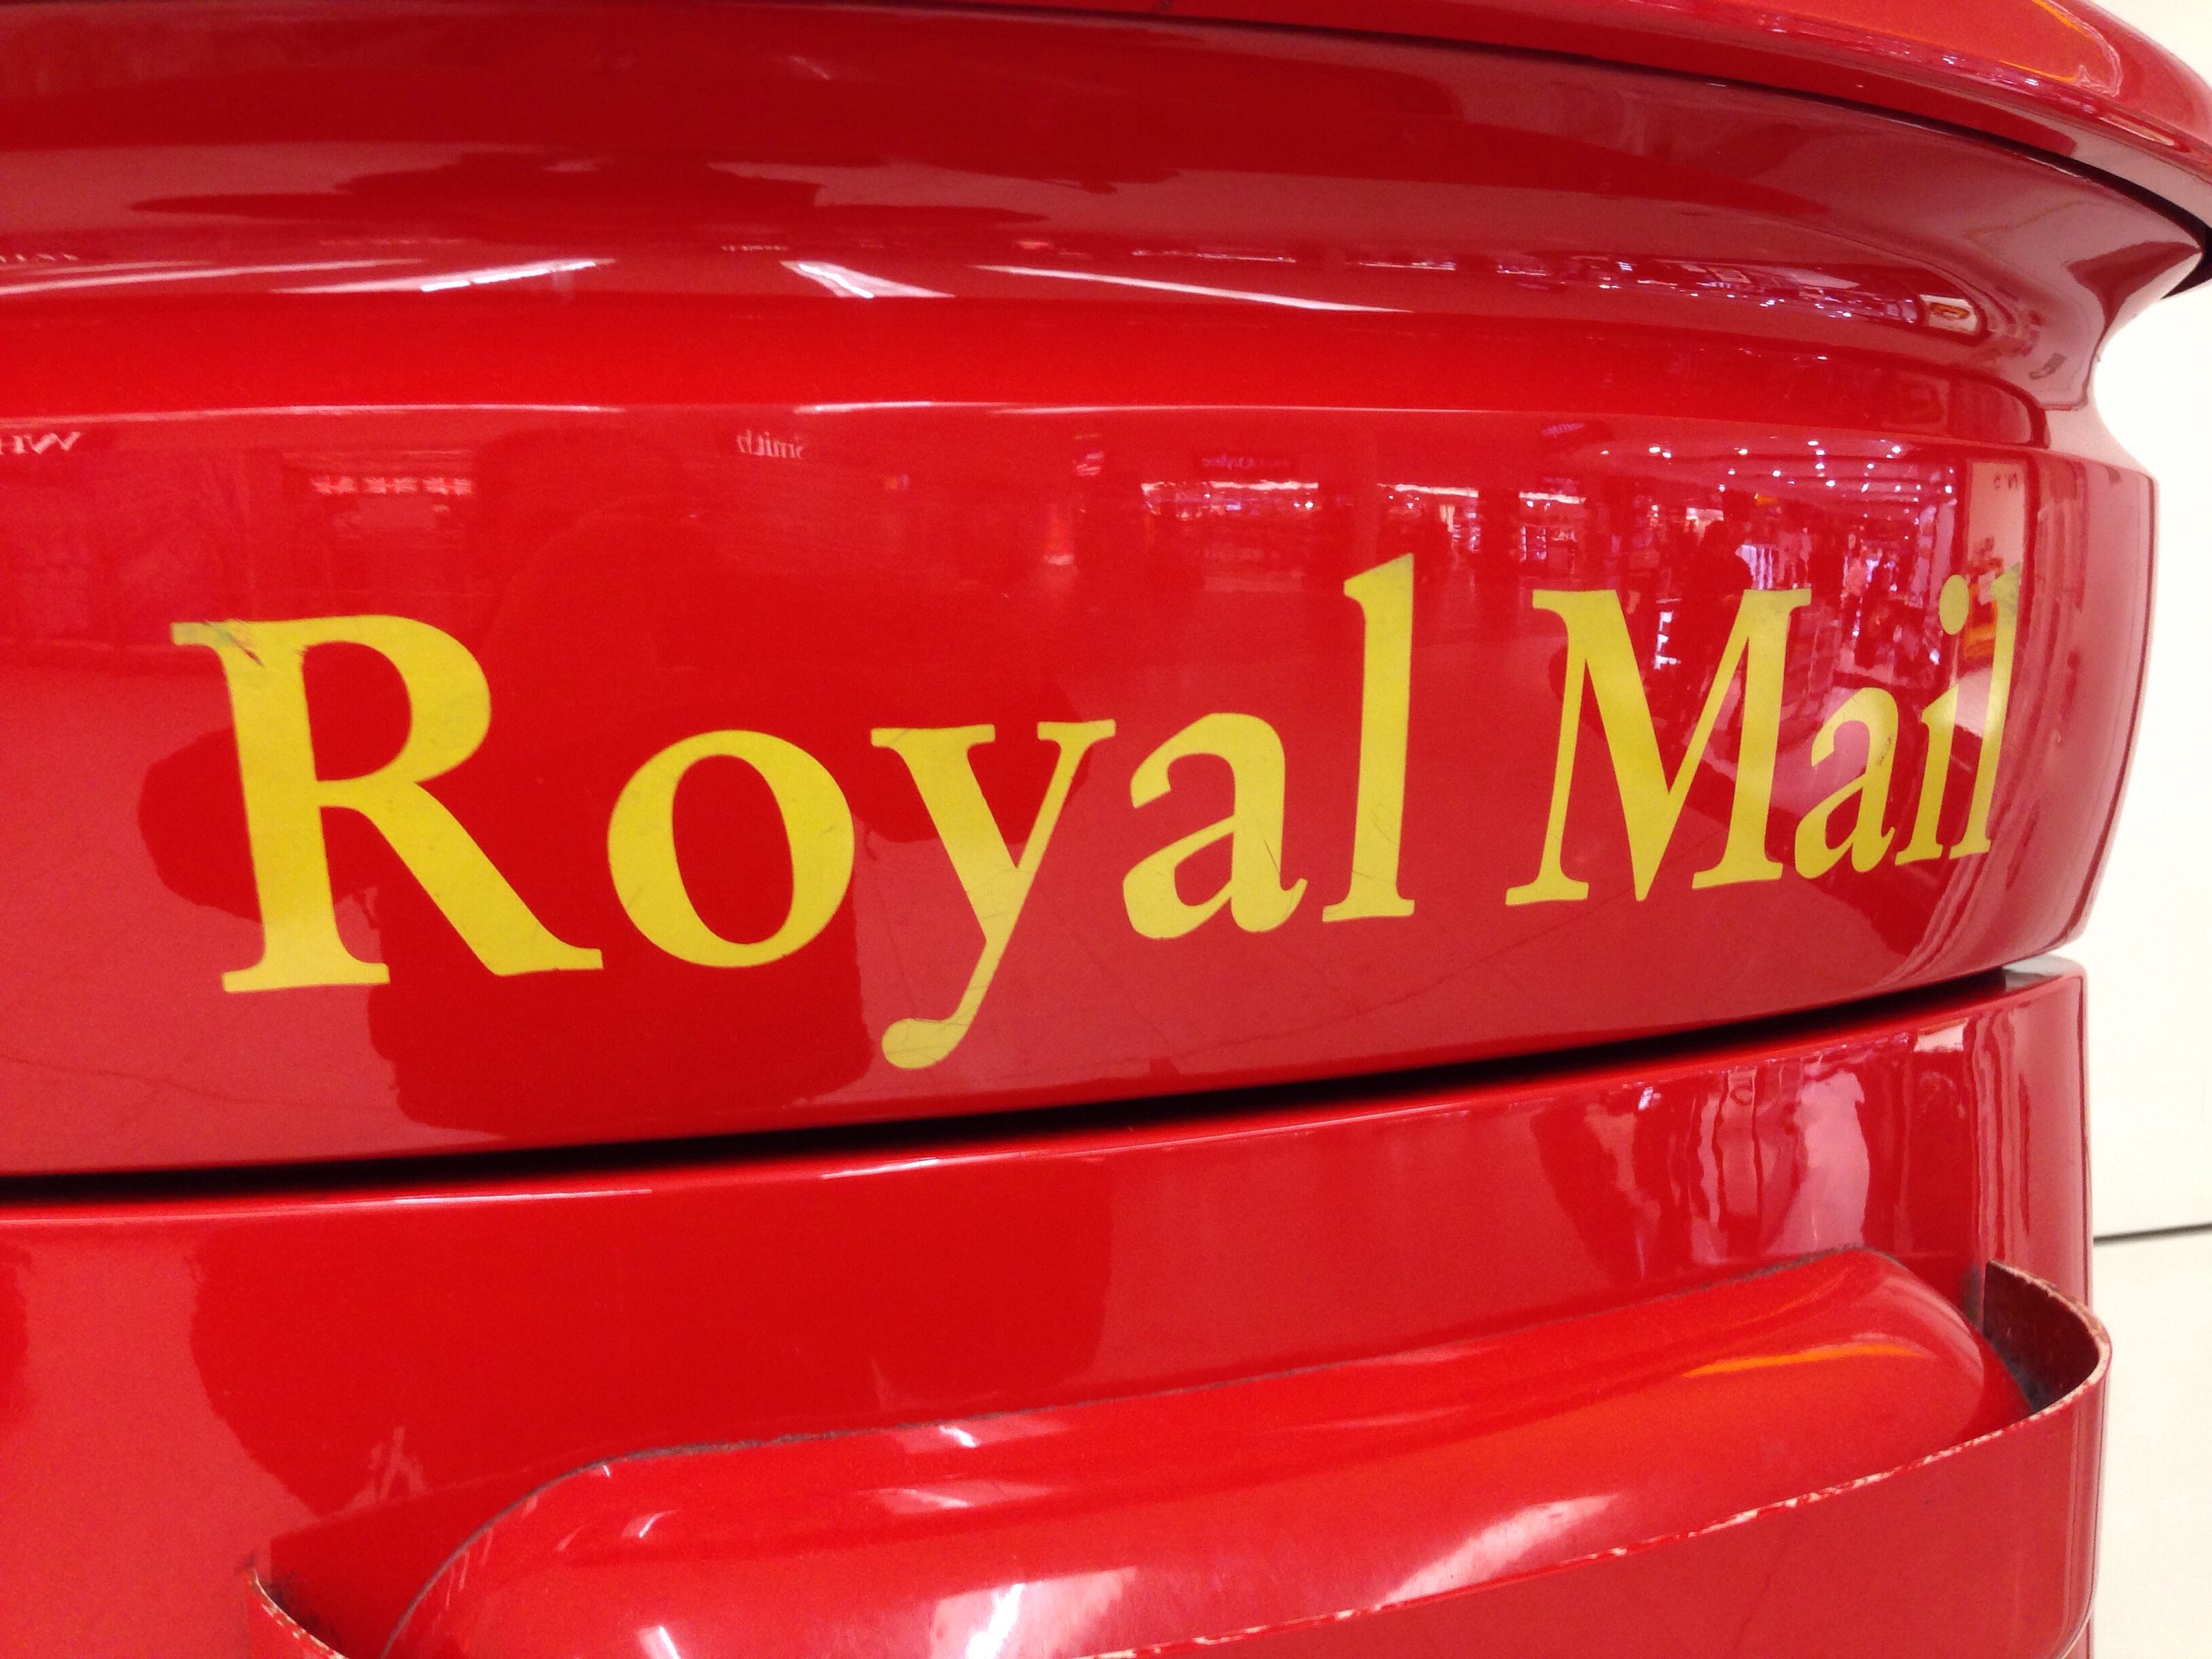
red, bumper, font, uploadedbyflickrmobile, 2013365, automotive exterior, vehicle registration plate